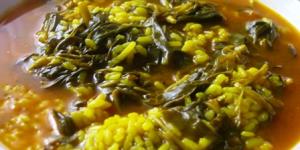
collejas con arroz y alcachofas al bonilla